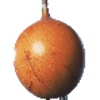
Label: granadilla